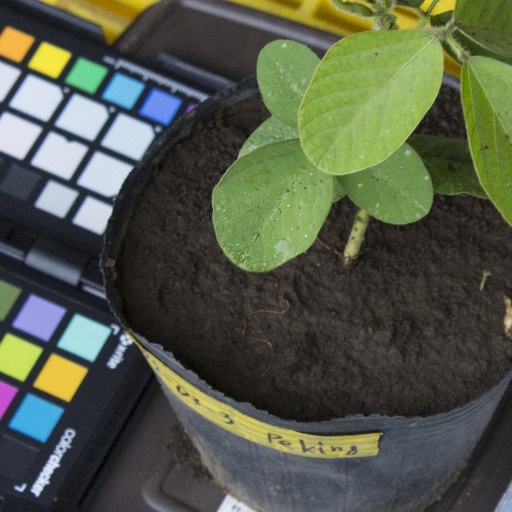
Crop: soybean